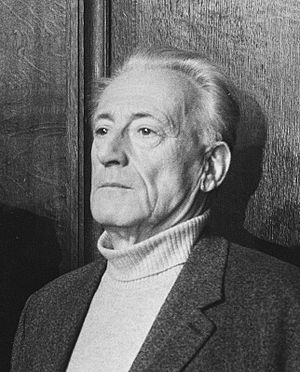
Henri Lefebvre
Henri Lefebvre var en fransk marxistisk sociolog og filosof.